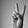
ASL letter: V